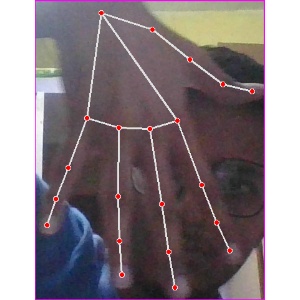
अक्षर: ढ